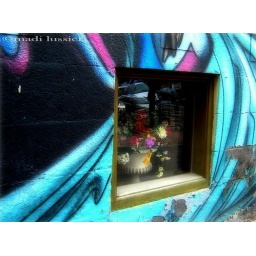
Plastic flowers in the window